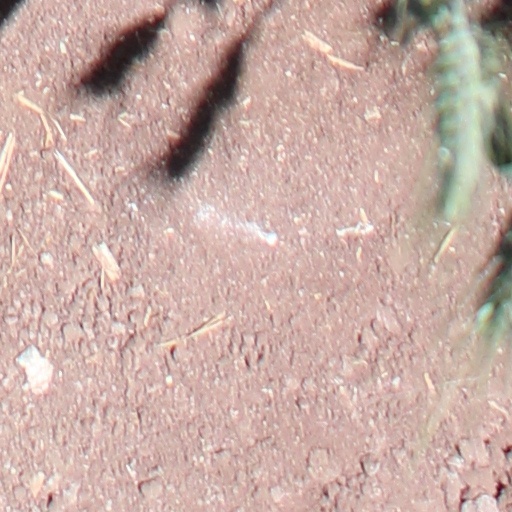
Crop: wheat